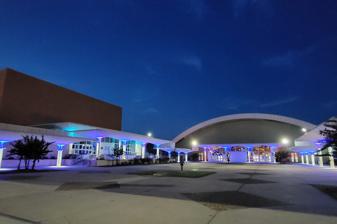
Building: Monroe Civic Center
Country: United States of America
Year built: 1965
Arena in Louisiana, United States Monroe Civic Center Location Monroe, Louisiana Coordinates 32°30′10″N 92°06′26″W / 32.502754°N 92.107251°W / 32.502754; -92.107251 Theatre seating 2,000 Enclosed space • Total space Convention center: 22,000 sq ft (2,000 m 2 ), 15 meeting rooms Conference hall: 14,000 sq ft (1,300 m 2 ),  1000 seats Arena: 46,025 sq ft (4,275.9 m 2 ),  6200 seats Equestrian pavilion: 46,025 sq ft (4,275.9 m 2 ), 76 stalls Tenants Monroe Moccasins ( WPHL ) (1997–2001) Louisiana Bayou Beast ( NIFL ) (2001) Monroe Moccasins ( FPHL ) (2024–present) Website yourciviccenter.org The Monroe Civic Center is a 7,600-seat, full-service, multi-purpose arena located in Monroe, Louisiana , built in 1965. The facility is home to the Monroe Moccasins ice hockey team and was previously home to the original Monroe Moccasins and the Louisiana Bayou Beast indoor football team. Entertainment facilities Monroe Civic Center with fountains The Monroe Civic Center has multiple facilities: Civic Center Arena is the main complex of the Civic Center. The arena provides 44,000 square feet (4,100 m 2 ) of exhibit space along with 5,600 seats. The arena may have larger capacities up to 7,200 seats. The arena houses events such as banquets, circuses, music concerts, and rodeos. B. D. Robinson Conference Hall One of the three main buildings of the Civic Center is the 14,000 square foot Conference Hall. When using this facility, patrons have the option of dividing the Banquet Room into six sections. Monroe Convention Center is located on the Monroe Civic Center property, the Monroe Convention Center serves for meetings, banquets, luncheons, conventions, conferences, and trade shows. Jack Howard Theatre (2,200-capacity), named for W. L. "Jack" Howard , the Union Parish native who served as the mayor of Monroe from 1956 to 1972 and again from 1976 to 1978. The theater provides full-view seating for over 2,200. Equestrian Pavilion which features a separate warm-up arena and trailer parking equipped with electricity and other amenities. Notable appearances The Jacksons played shows at this venue on April 5, 1971, March 3, 1973,  March 12, 1977, and in 1978. Ike & Tina Turner and B.B. King performed at the Monroe Civic Center on July 8, 1971. Elvis Presley played five sell-out shows at Monroe Civic Center, between March 1974 and May 1975. President Donald Trump also visited the facility to rally for Eddie Rispone for Louisiana governor in 2019. See also List of music venues References